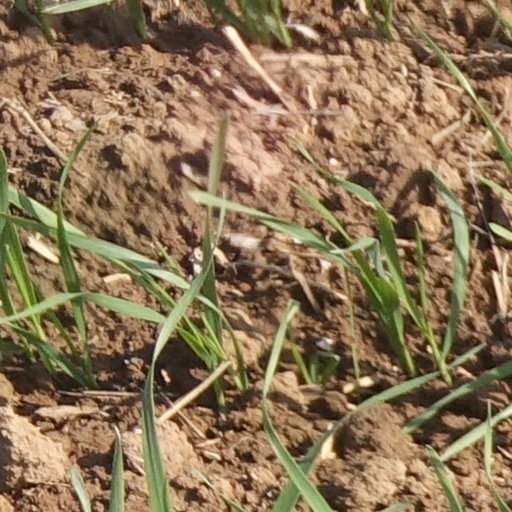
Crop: wheat